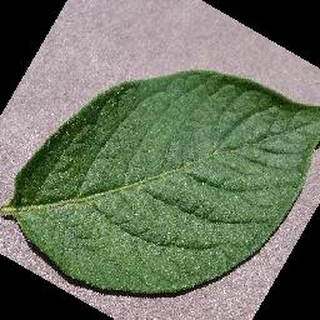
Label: healthy_potato